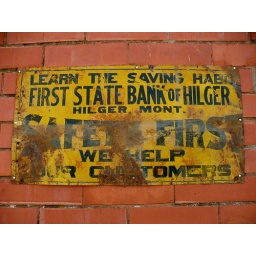
A vintage tin sign on the outside of the former bank building in Hilger,Montana. The building is now the Rainbow Bar.